Reforms of Russian orthography

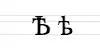
The Old Cyrillic letter 'yat'

Russian orthography was made simpler and easier by unifying several adjectival and pronominal inflections, conflating the letter ' (Yat) with ', ' with ', and ' and ' with '. Additionally, the archaic mute "yer" became obsolete, including the ' (the "hard sign") in final position following consonants (thus eliminating practically the last graphical remnant of the Old Slavonic open-syllable system). For instance, became ("Rybinsk").